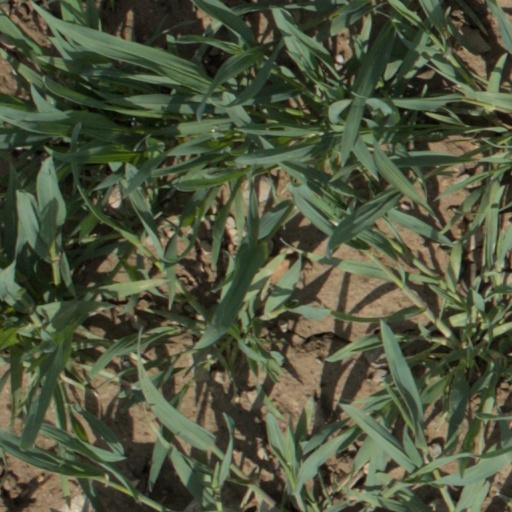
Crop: wheat